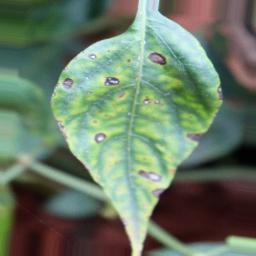
Label: cercospora